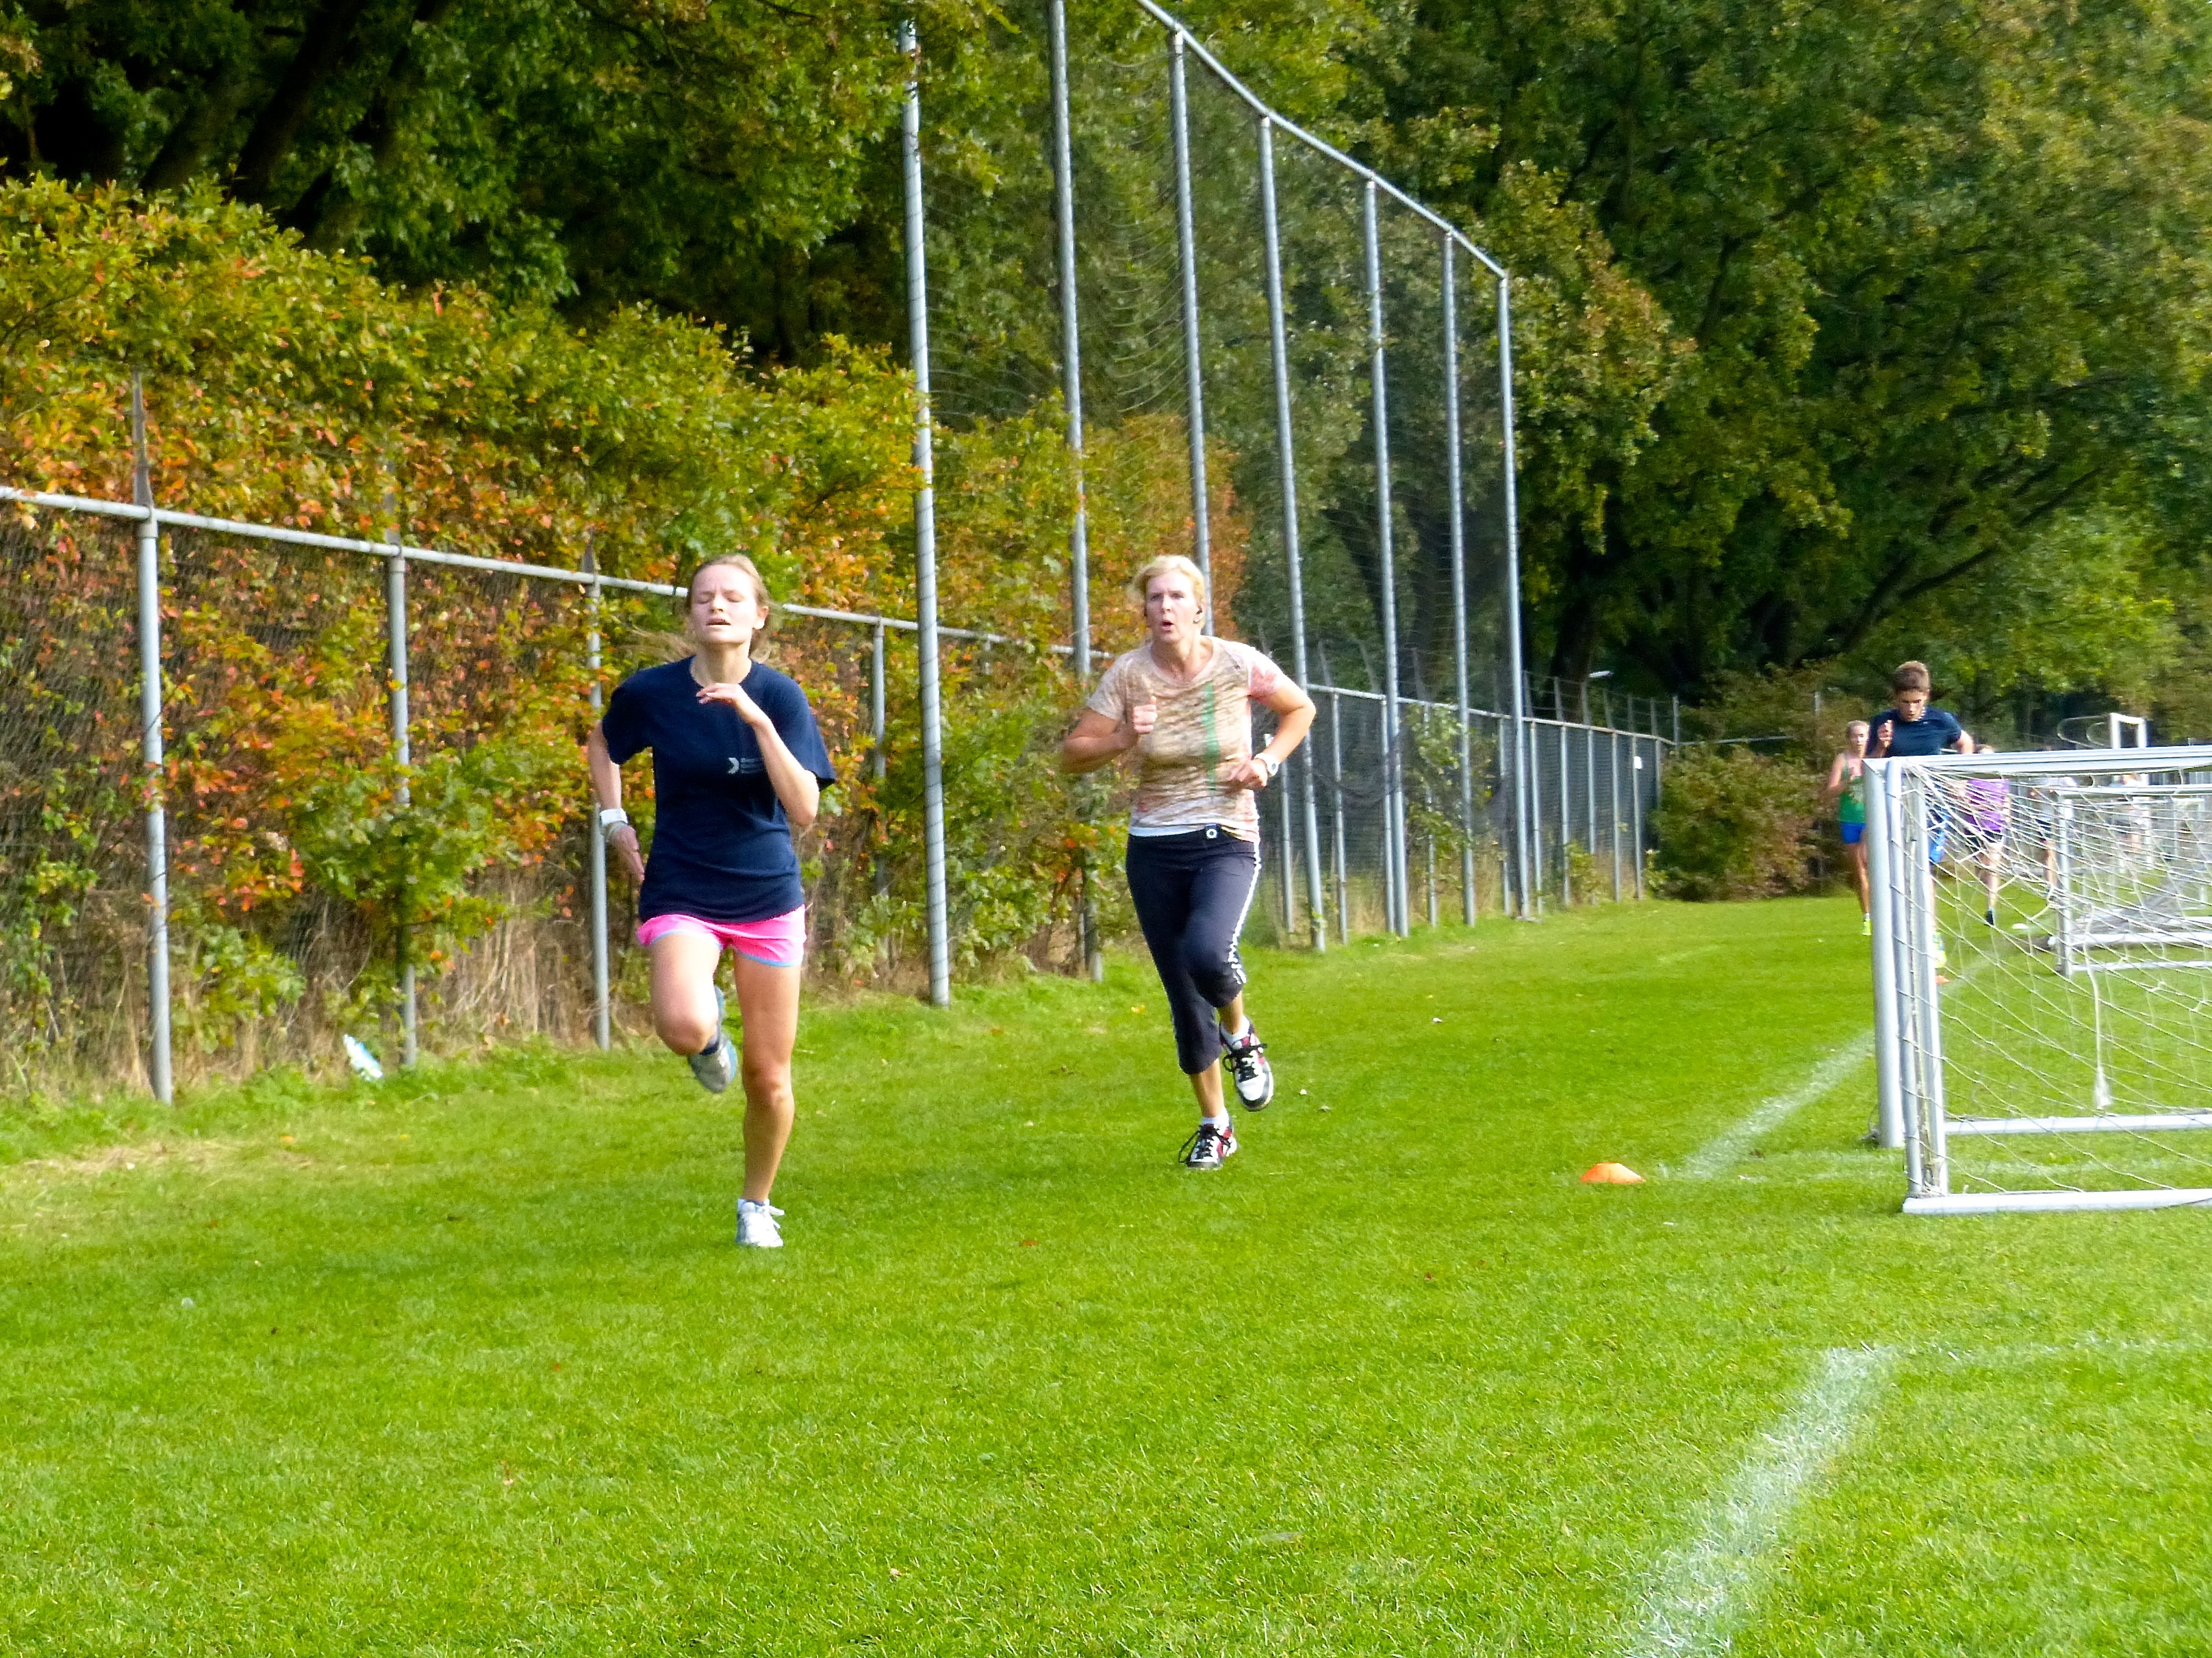
run, country, runner, cross, ash, player, hague, 2013, american, sports, school, human action, endurance sports